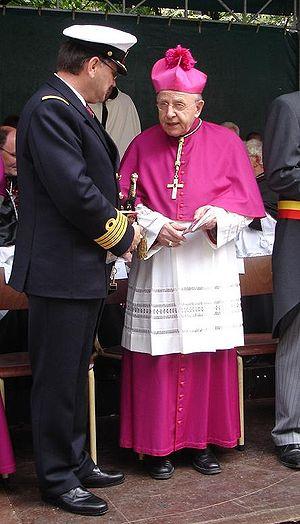
Karl-Josef Rauber, né le 11 avril 1934 à Nuremberg, est un prélat catholique et diplomate allemand. En 2015, il est créé cardinal par le pape François.